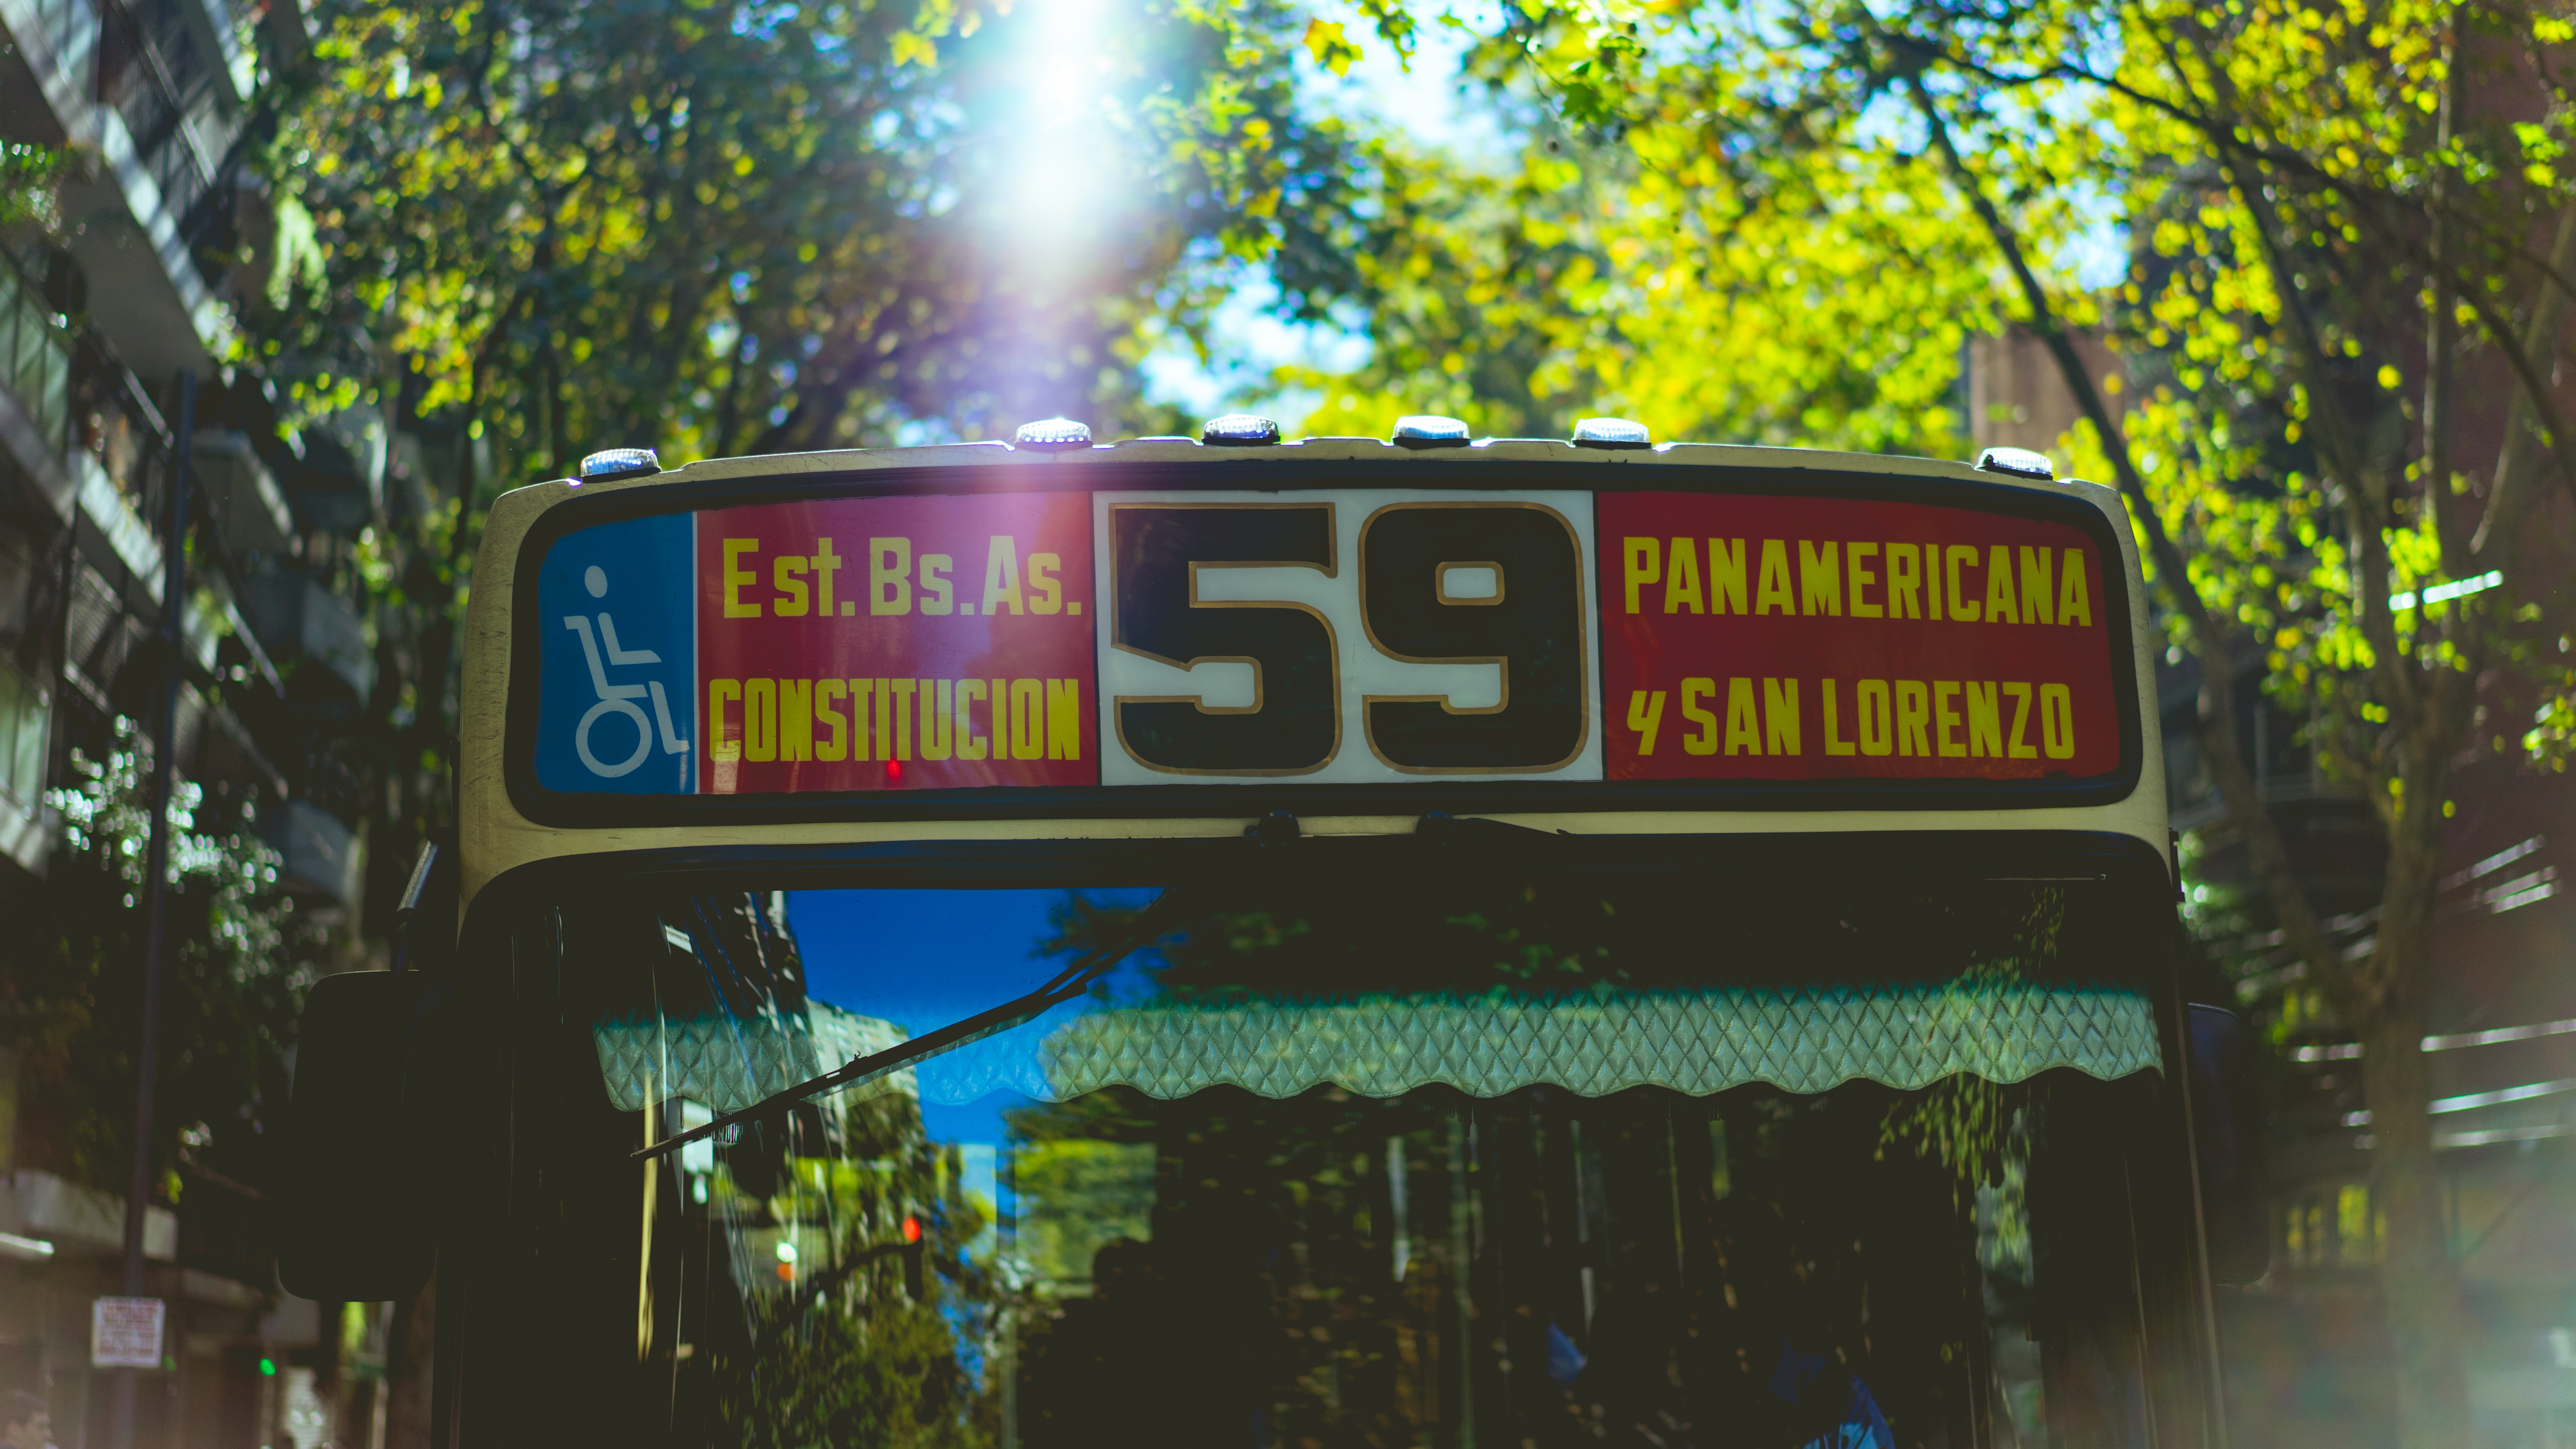
green, color, signage, screenshot